Louis de Gruuthuse

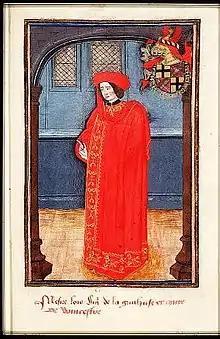
Miniature portrait inscribed "Mesire Lois Sig(neu)r de la Gruuthuse et Comte de Wincestre", from a 1473 manuscript containing the statutes of the Order of the Golden Fleece

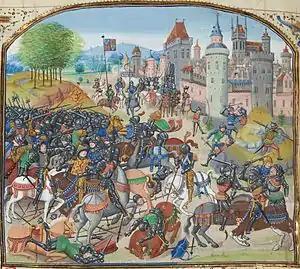
The Battle of Neville's Cross in 1346, from Louis's illuminated Froissart, Bruges, 1470s

Louis de Bruges, Lord of Gruuthuse, Prince of Steenhuijs, Earl of Winchester (Dutch: Lodewijk van Brugge; – 24 November 1492), was a Flemish courtier, bibliophile, soldier and nobleman. He was awarded the title of Earl of Winchester by King Edward IV of England in 1472, and was Stadtholder of Holland and Zeeland 1462–77.